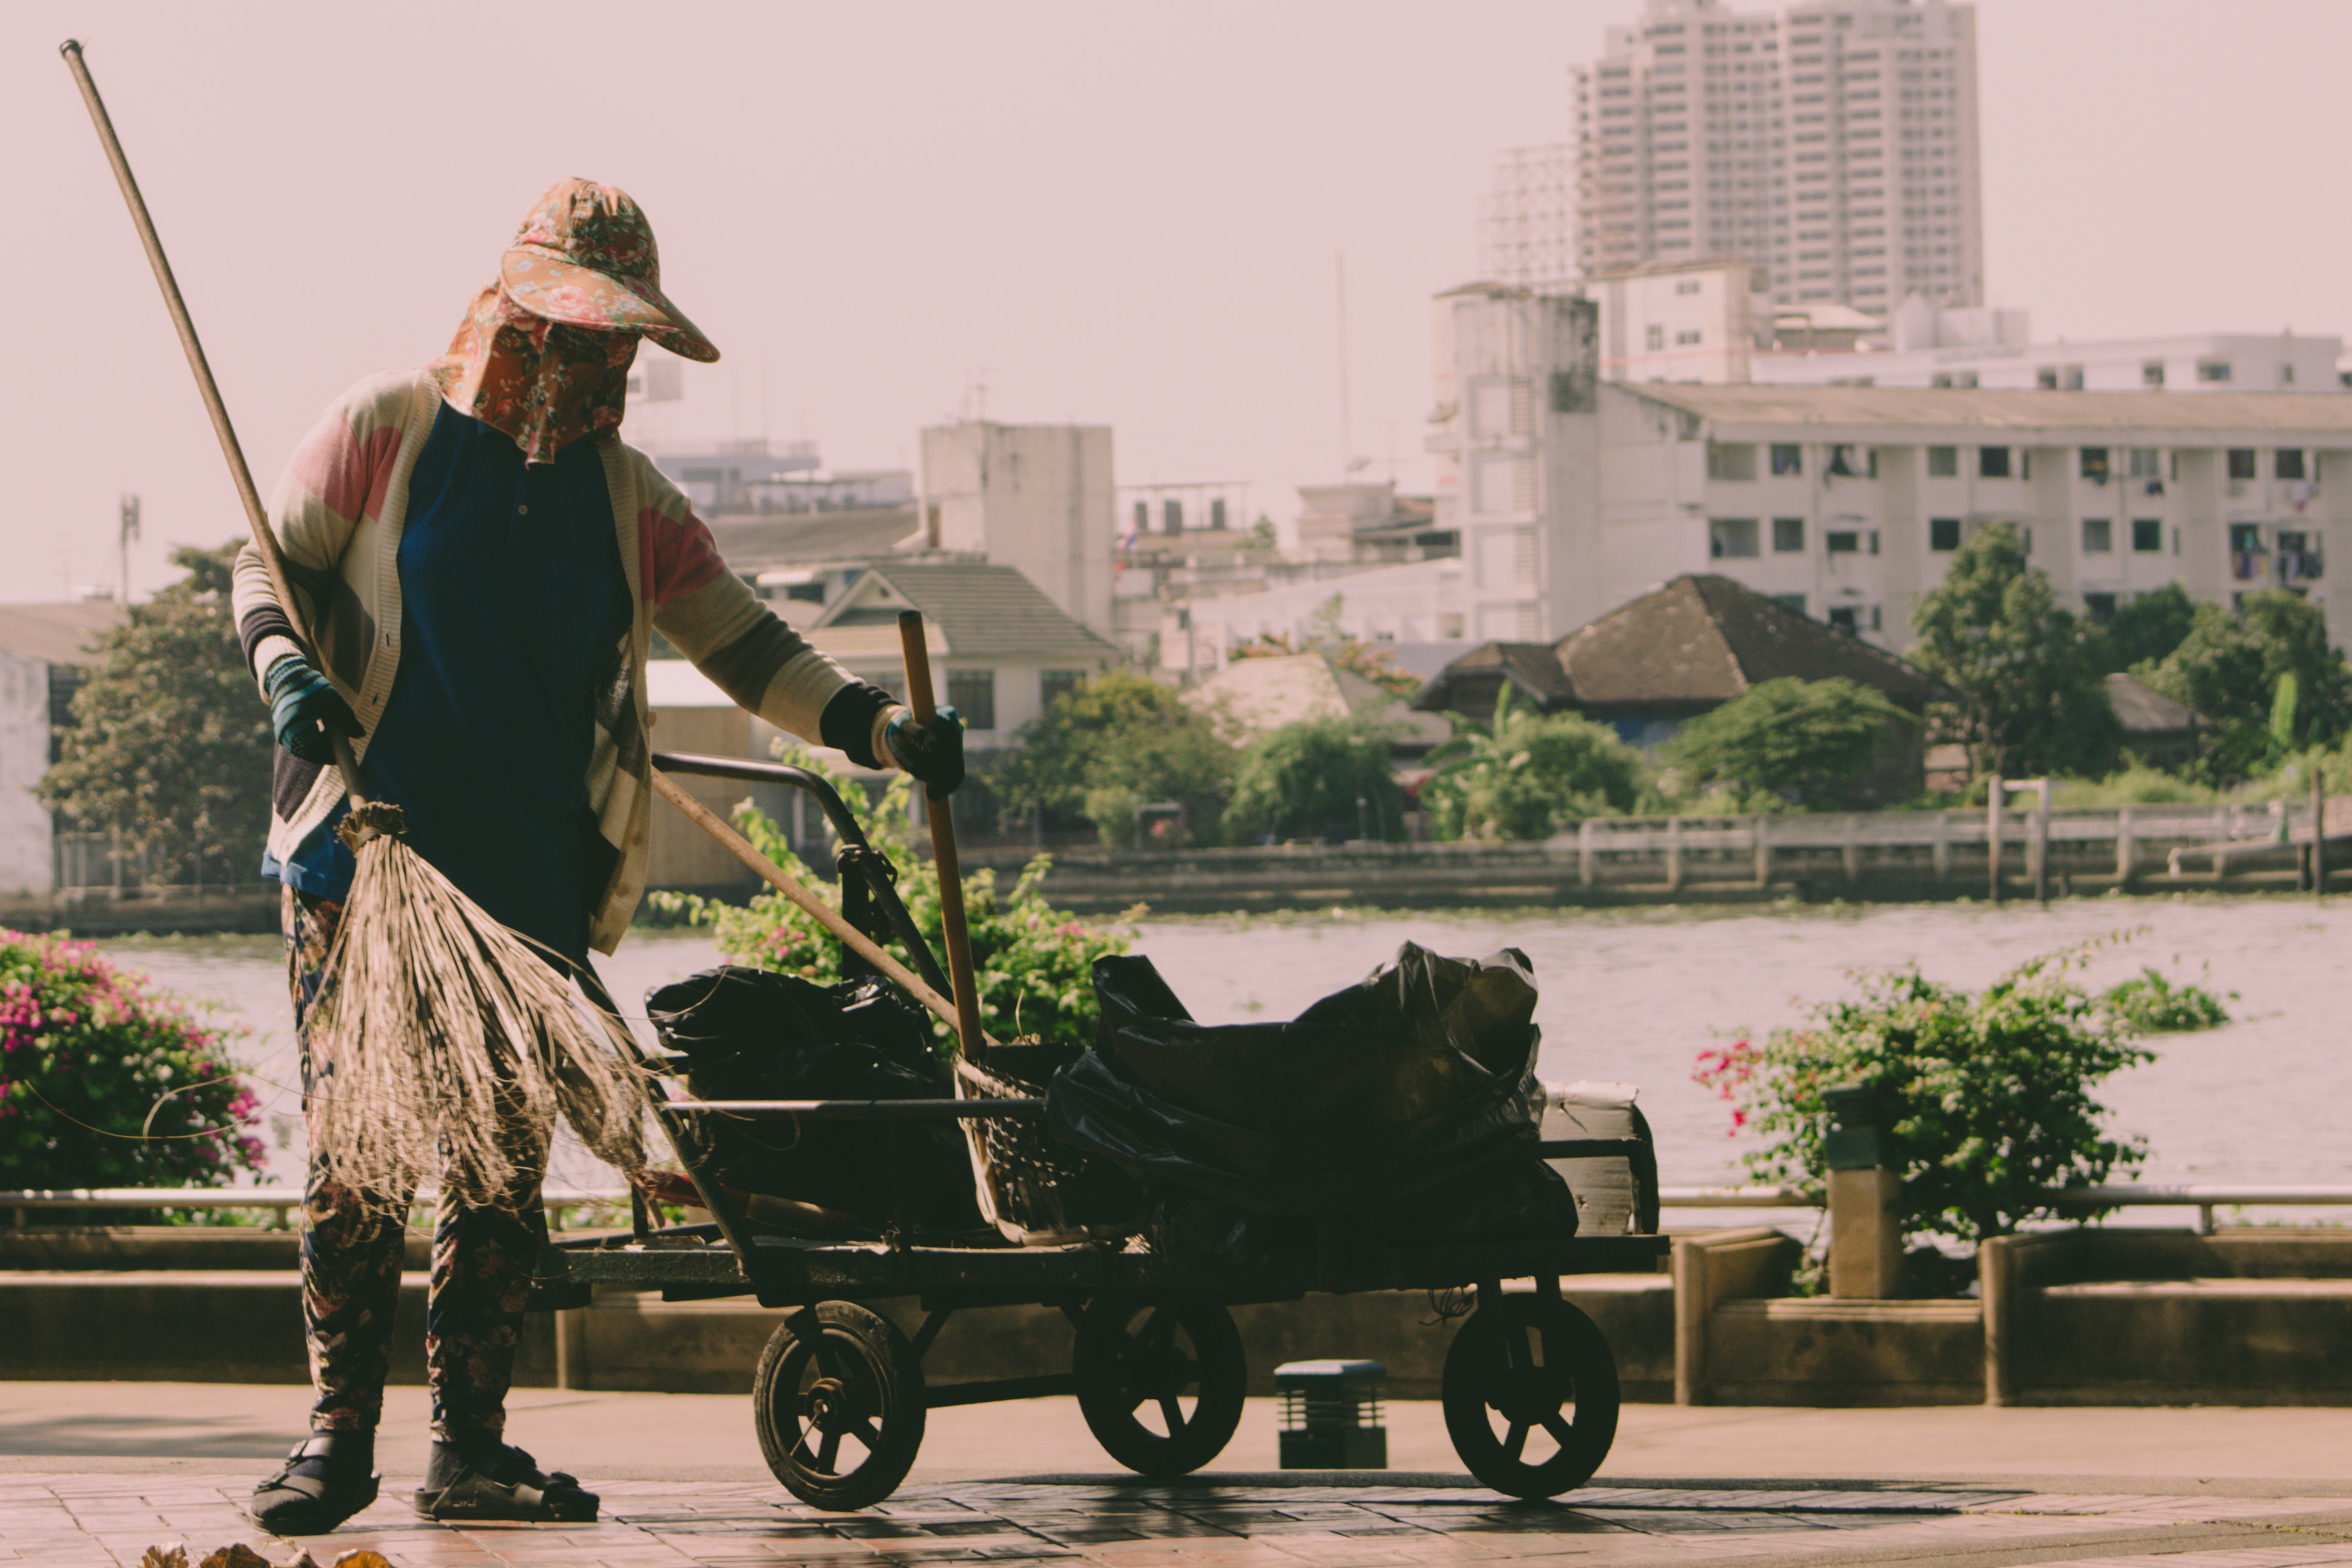
baby carriage, product, baby products, vehicle, mode of transport, urban area, street, travel, road, cart, walking, plant, city